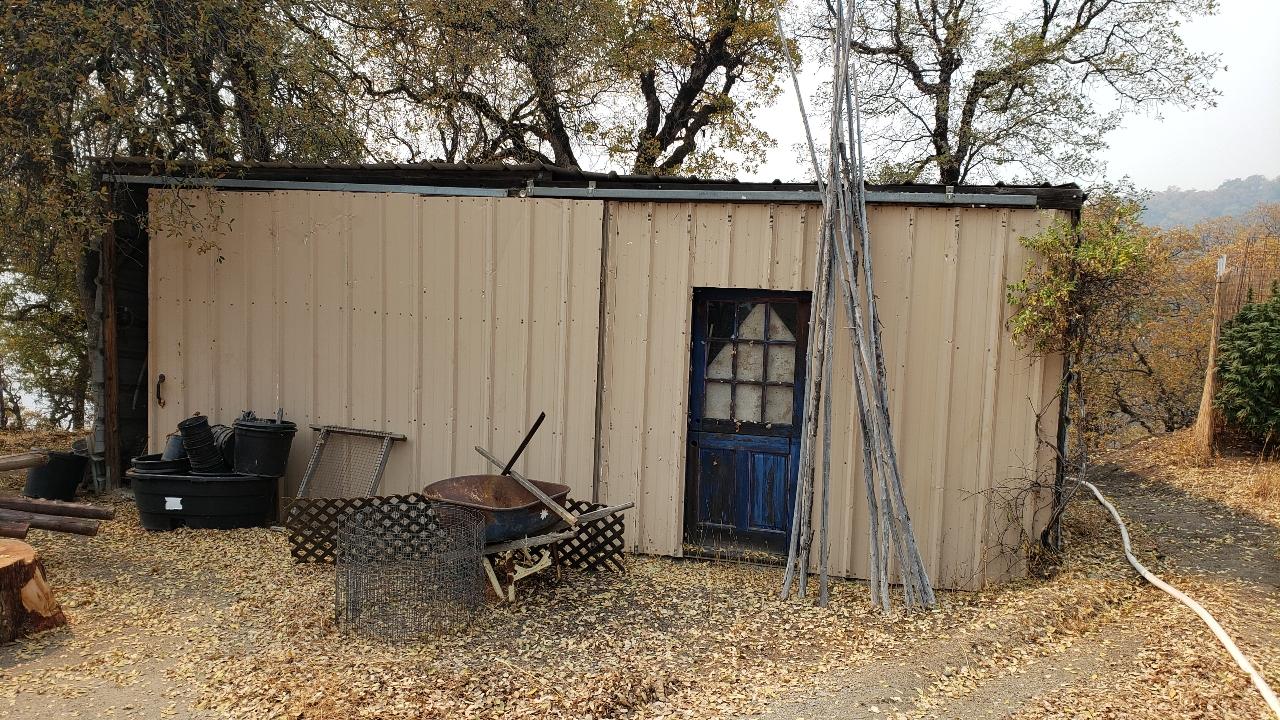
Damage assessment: no_damage